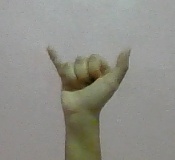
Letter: ya